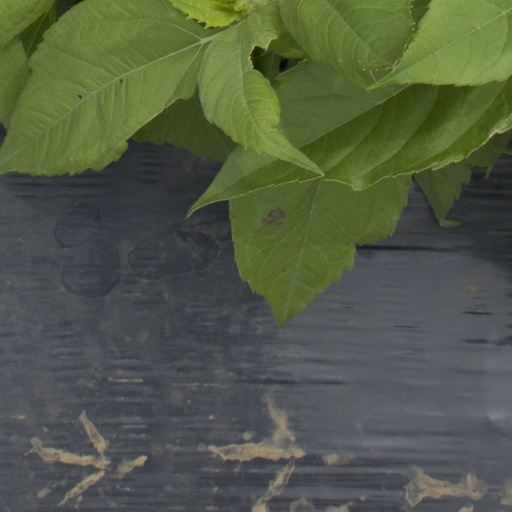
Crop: Jerusalem artichoke